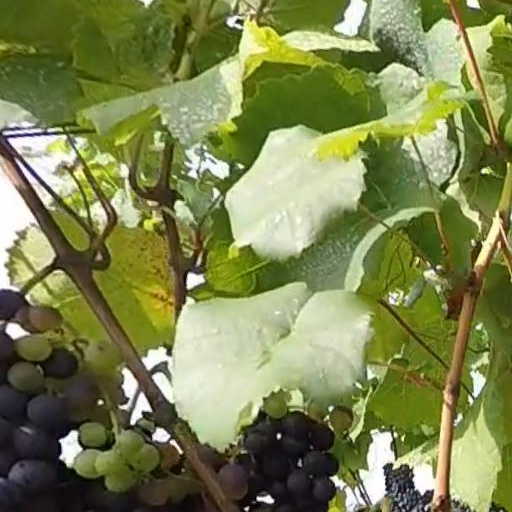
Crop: grape